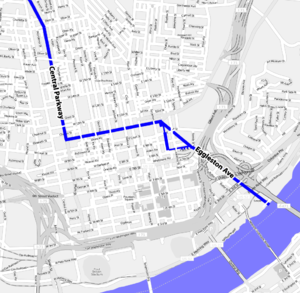
Le métro de Cincinnati est un projet de réseau métropolitain dans la ville de Cincinnati, dans l'État de l'Ohio, aux États-Unis, qui a été partiellement construit dans les années 1920 mais n'a jamais été utilisé. Le réseau, composé d'un ensemble de tunnels souterrains et de stations désaffectés sous la ville, constitue à ce jour le plus grand réseau de métro abandonné des États-Unis.